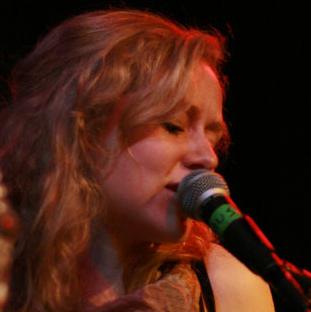
Age: 19